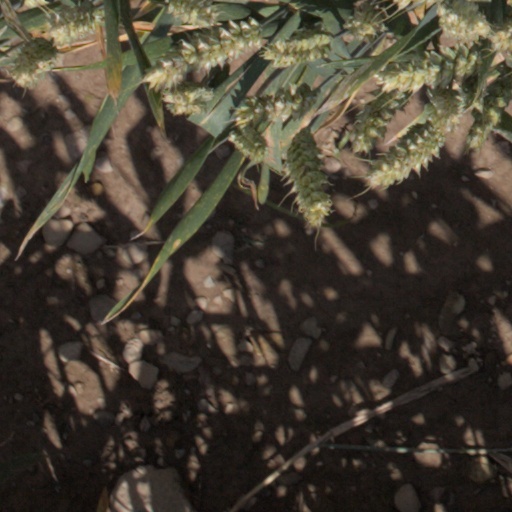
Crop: wheat